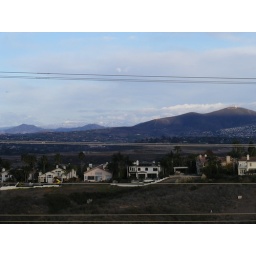
in the julian area, with black mountain (rancho penasquitos) on the left...